Becher process

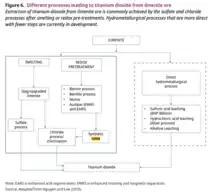
Different processes leading to titanium dioxide from ilmenite ore

The Becher process is suitable for weathered ilmenite that has low concentrations of chromium and magnesium. There are four steps involved in removing the iron portion of the ilmenite: